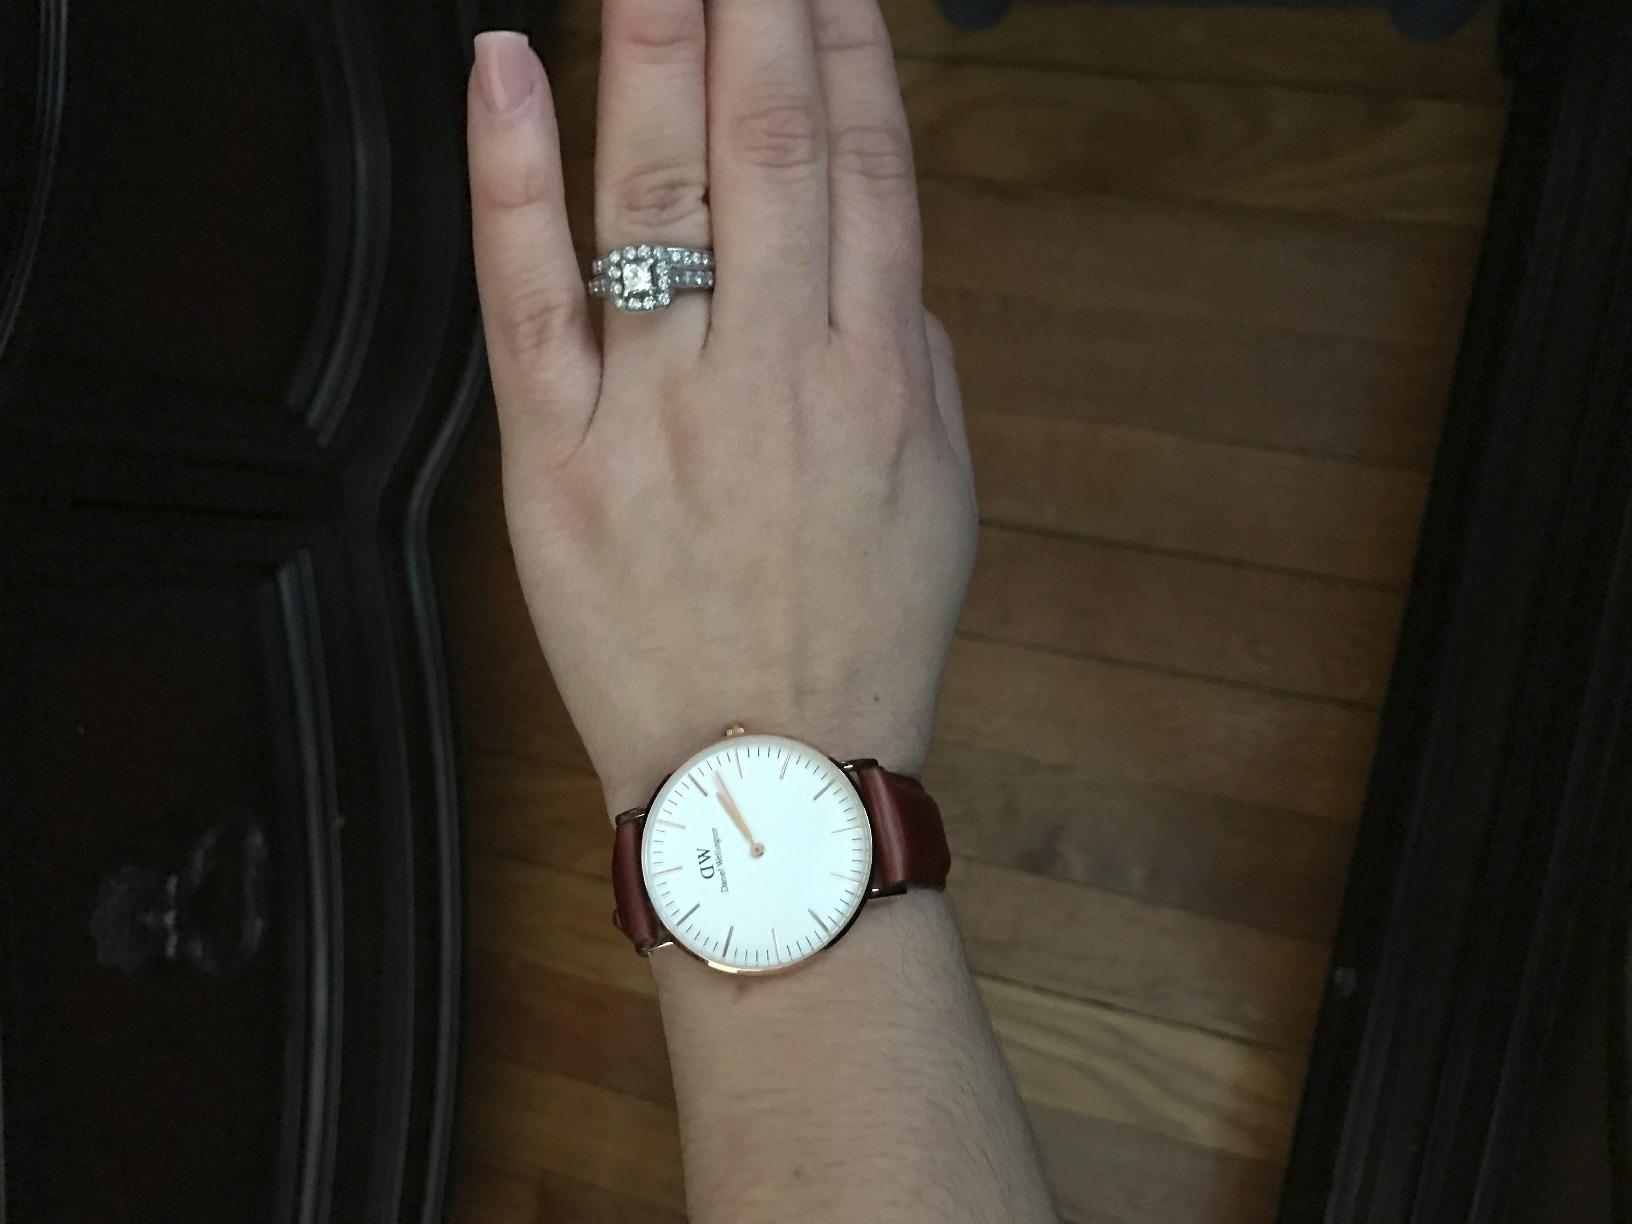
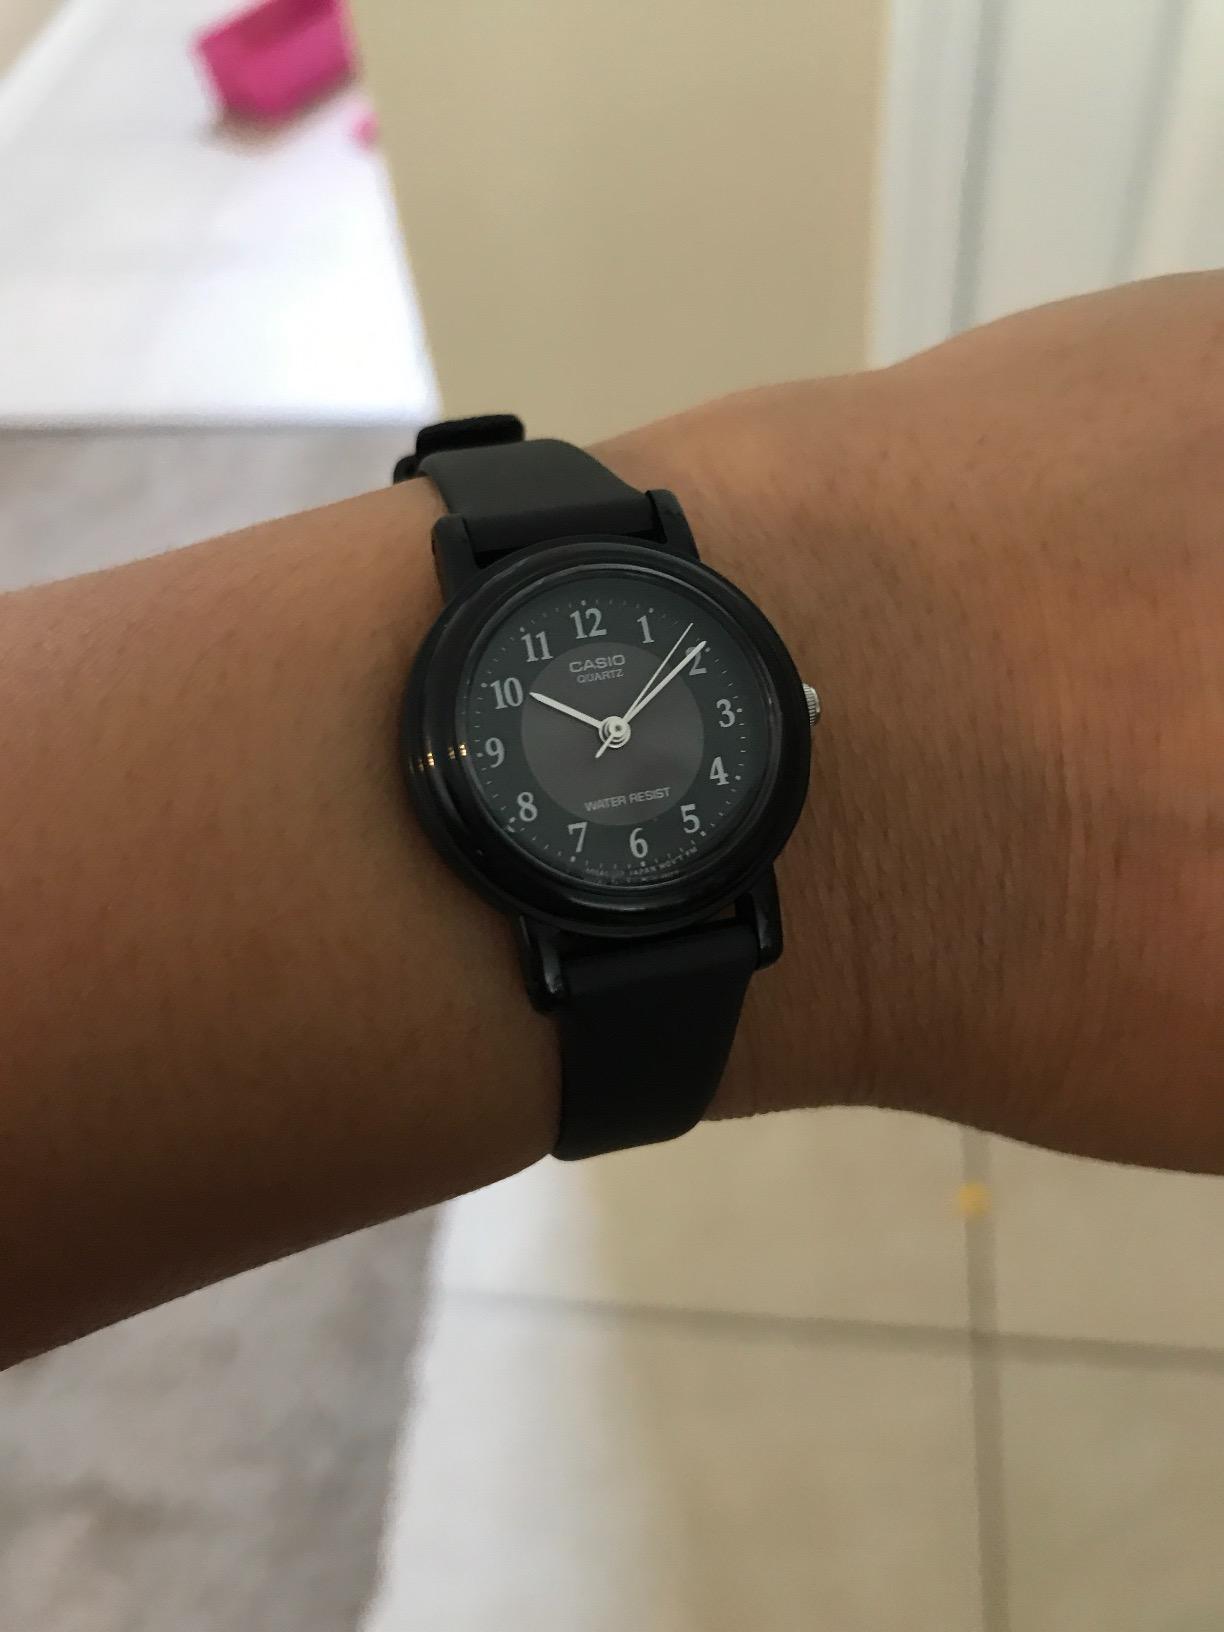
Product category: accessories_watch
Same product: no